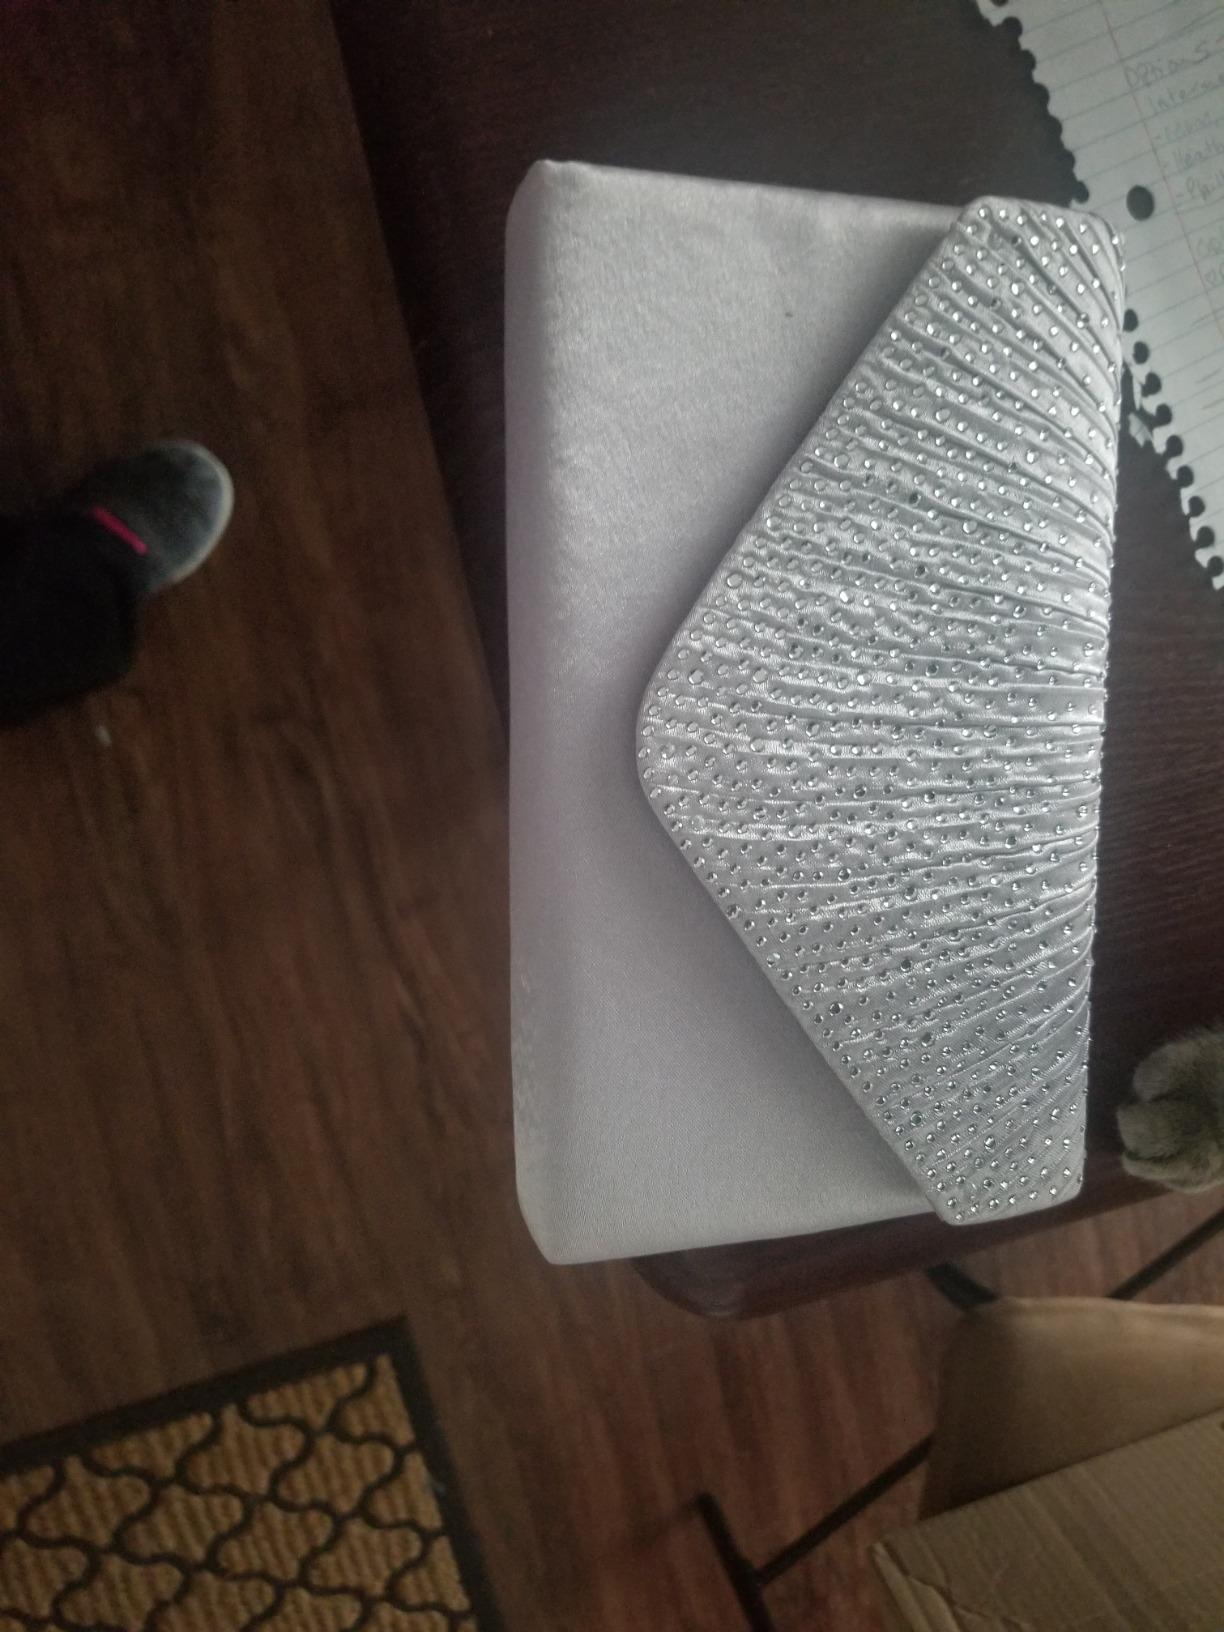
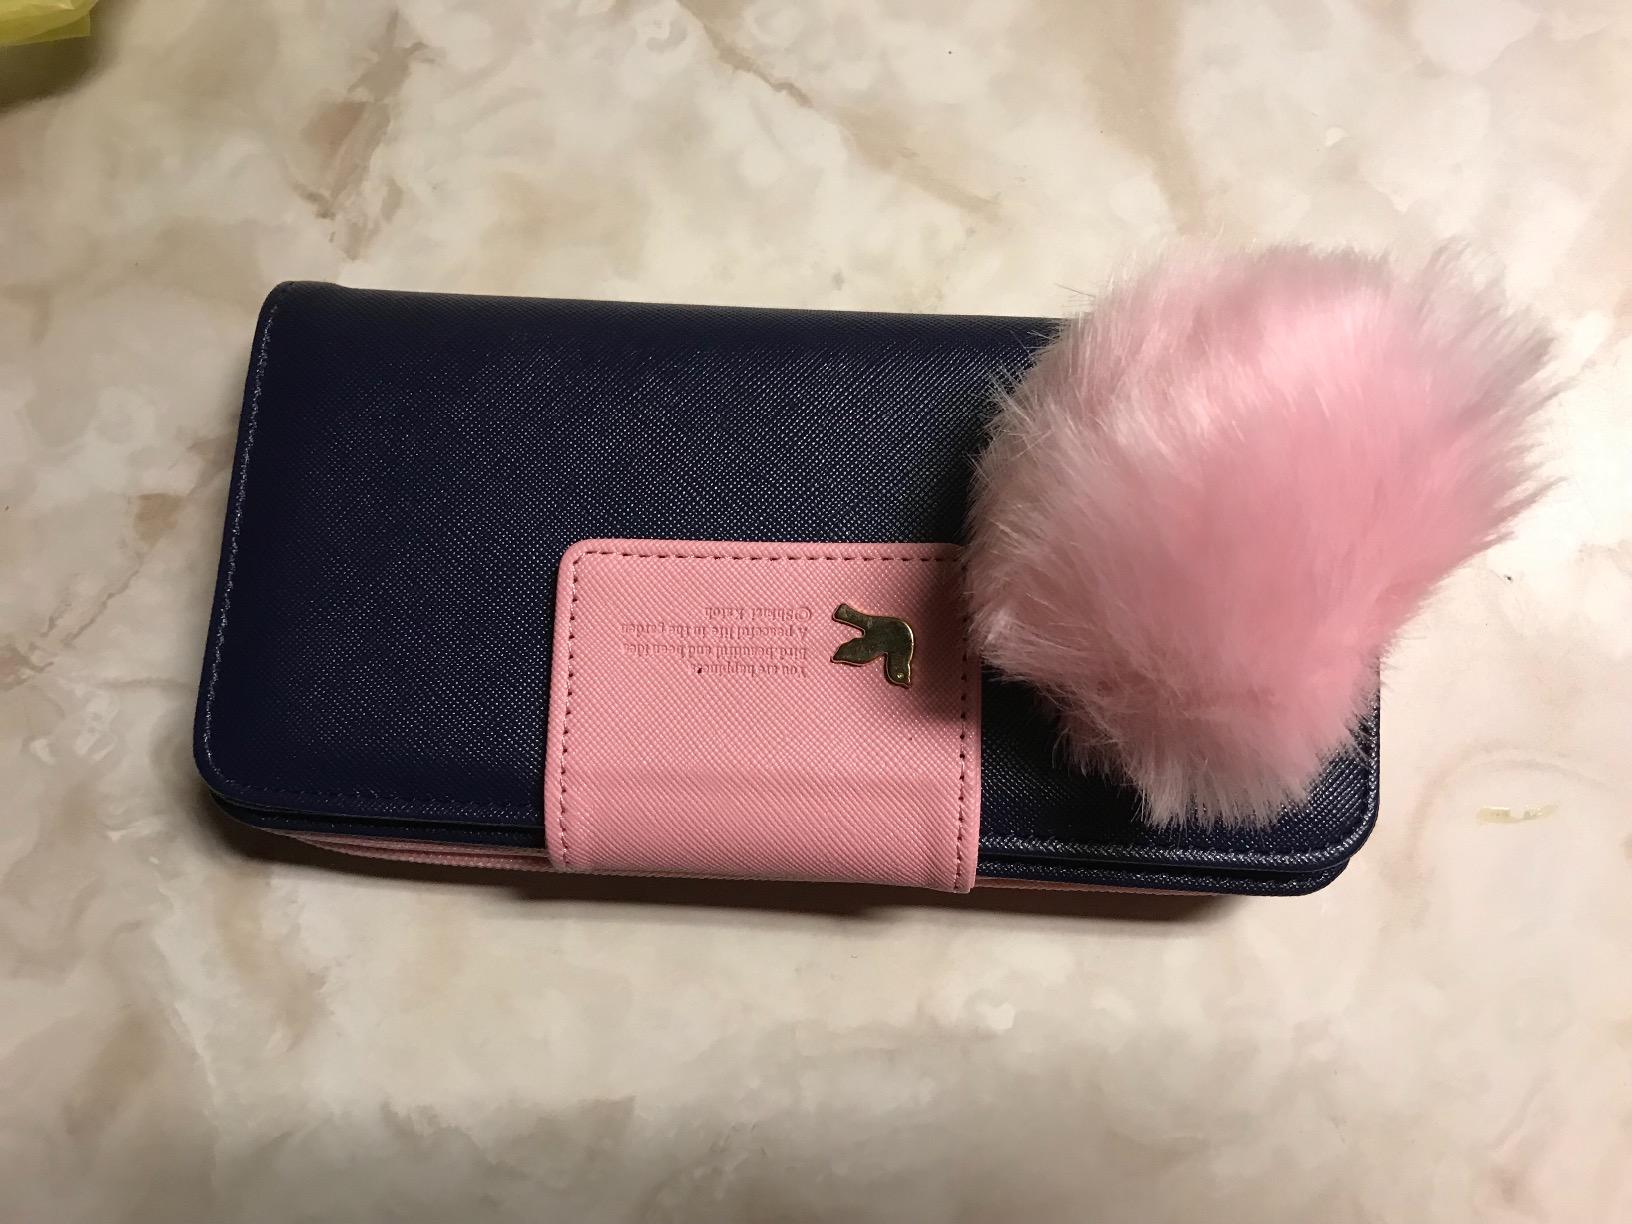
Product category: accessories_handbag
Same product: no